William J. Sutherland

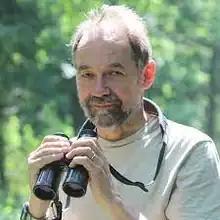

William James Sutherland (born 27 April 1956) is the Director of Research at the University of Cambridge Department of Zoology, and was previously the Miriam Rothschild Professor of Conservation Biology. He has been the president of the British Ecological Society. He has been a Fellow of St Catharine's College, Cambridge since 2008. In 2025, he was elected to the American Philosophical Society.